Metro Detroit

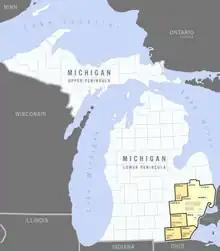

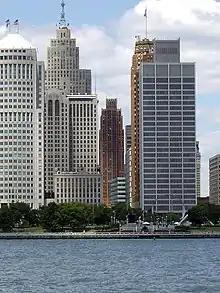
The Detroit Financial District viewed from the Detroit River

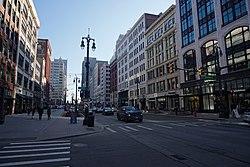
Merchants Row on Woodward Avenue between Grand Circus Park and Campus Martius Park in downtown Detroit

Detroit and the surrounding region constitute a major center of commerce and global trade, most notably as home to America's 'Big Three' automobile companies: General Motors, Ford, and Chrysler. Detroit's six-county Metropolitan Statistical Area (MSA) has a population of about 4.3 million and a workforce of about 2.1 million. In December 2017, the Department of Labor reported metropolitan Detroit's unemployment rate to be 4.2%. The Detroit MSA had a Gross Metropolitan Product (GMP) of $252.7 billion as of September 2017.